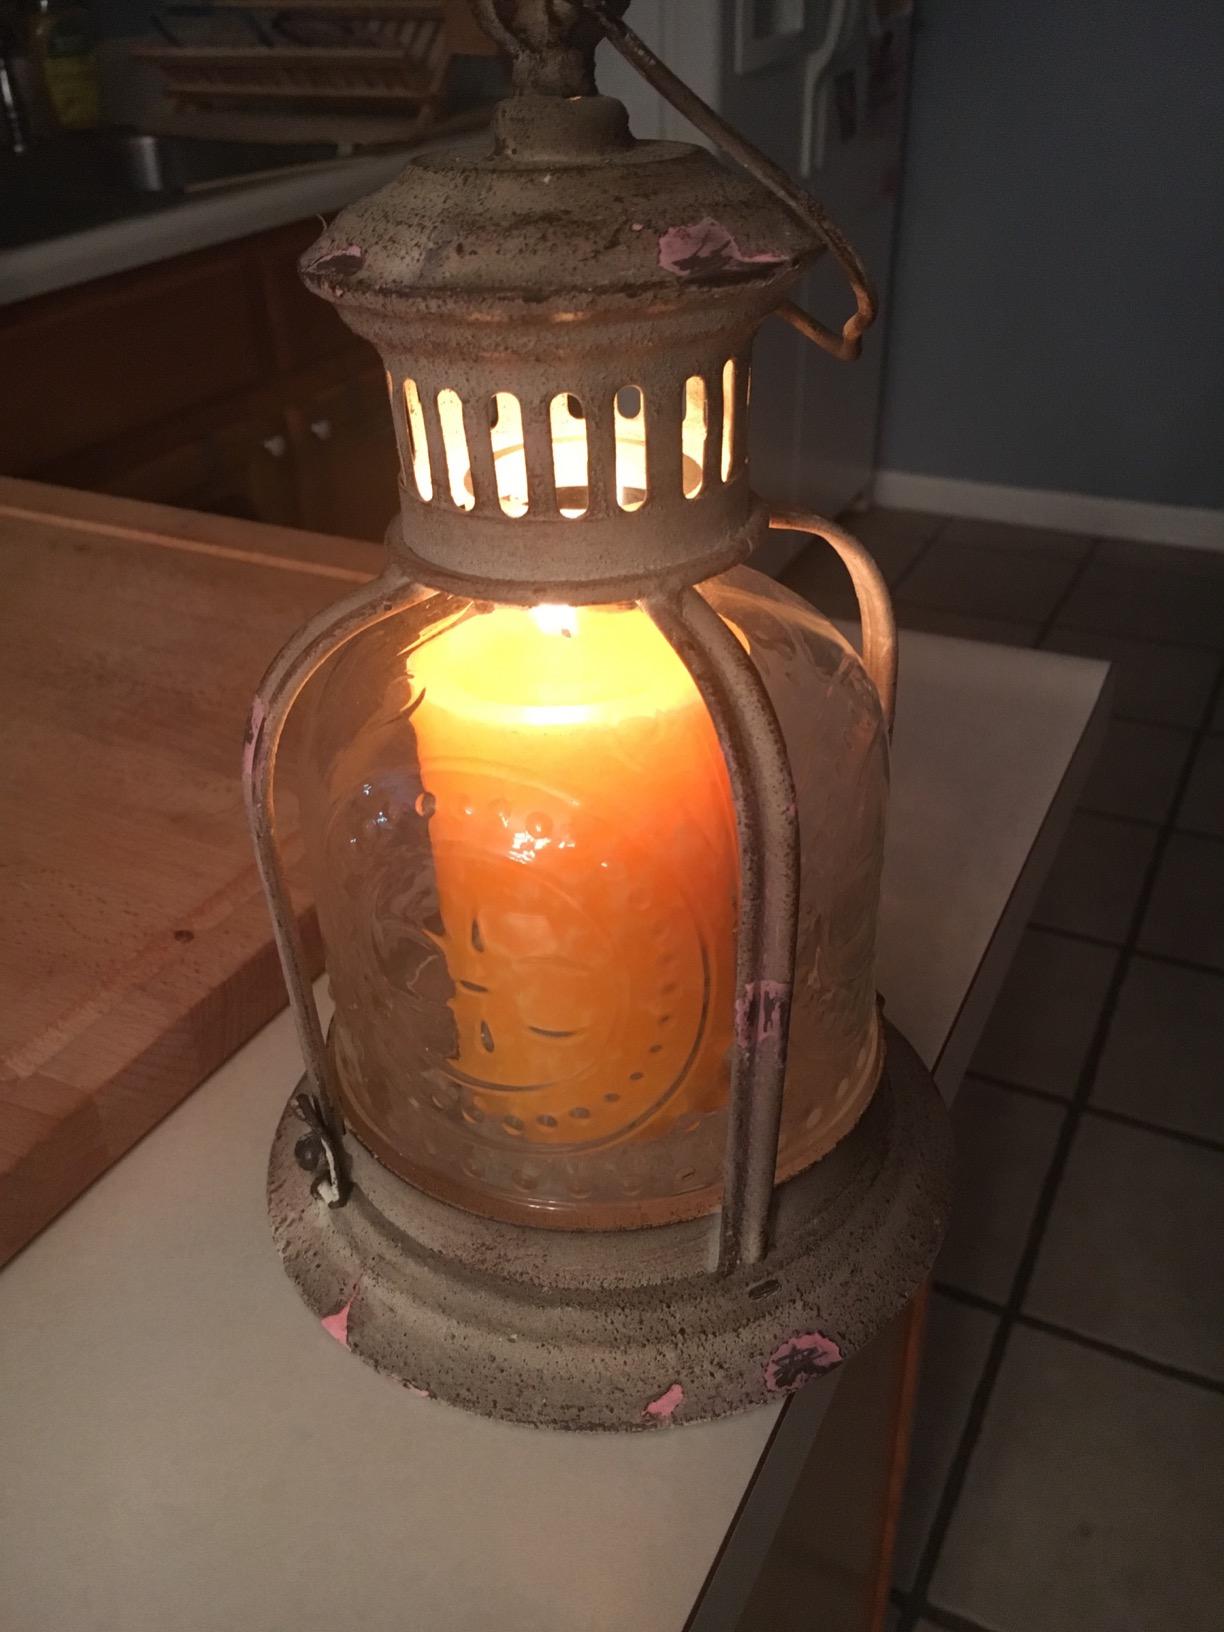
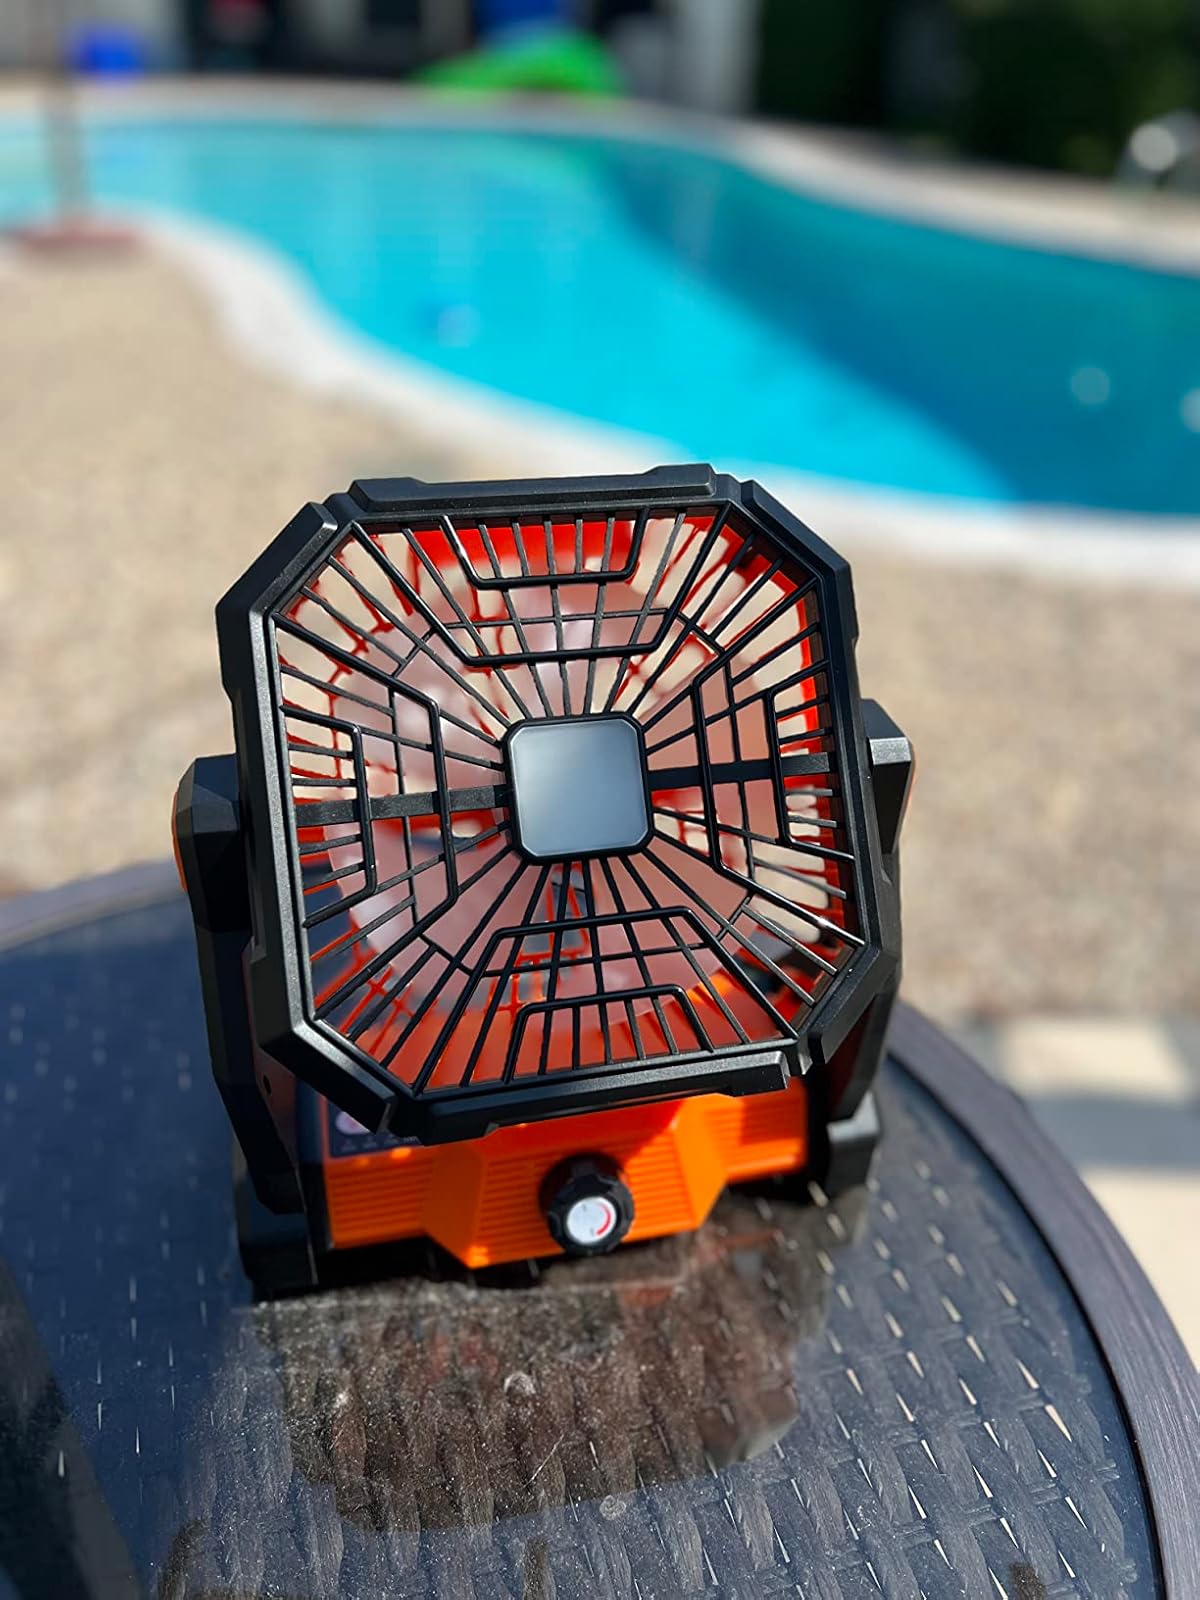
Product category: lantern
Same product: no